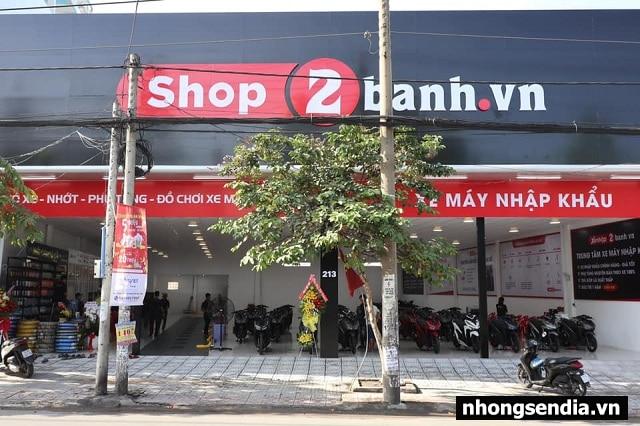
nhiều loại xe máy đang xuất hiện bên trong cửa hàng